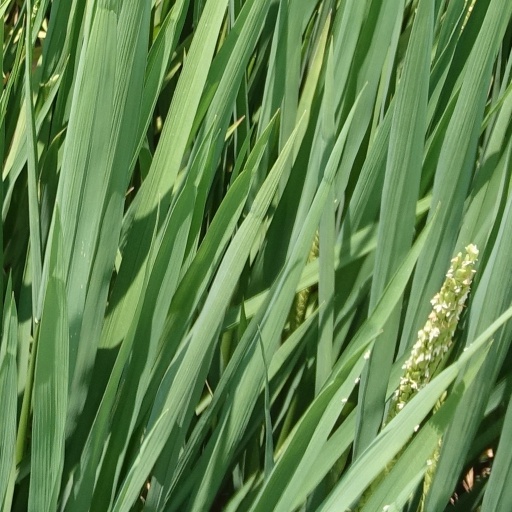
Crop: rice